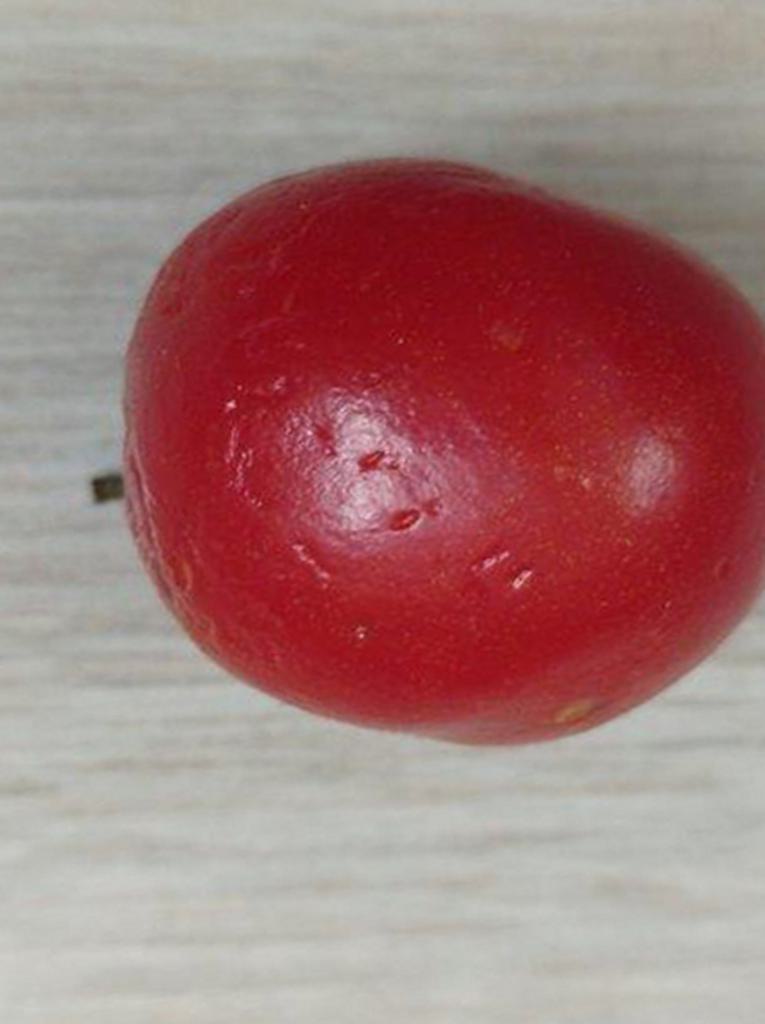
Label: Rotten